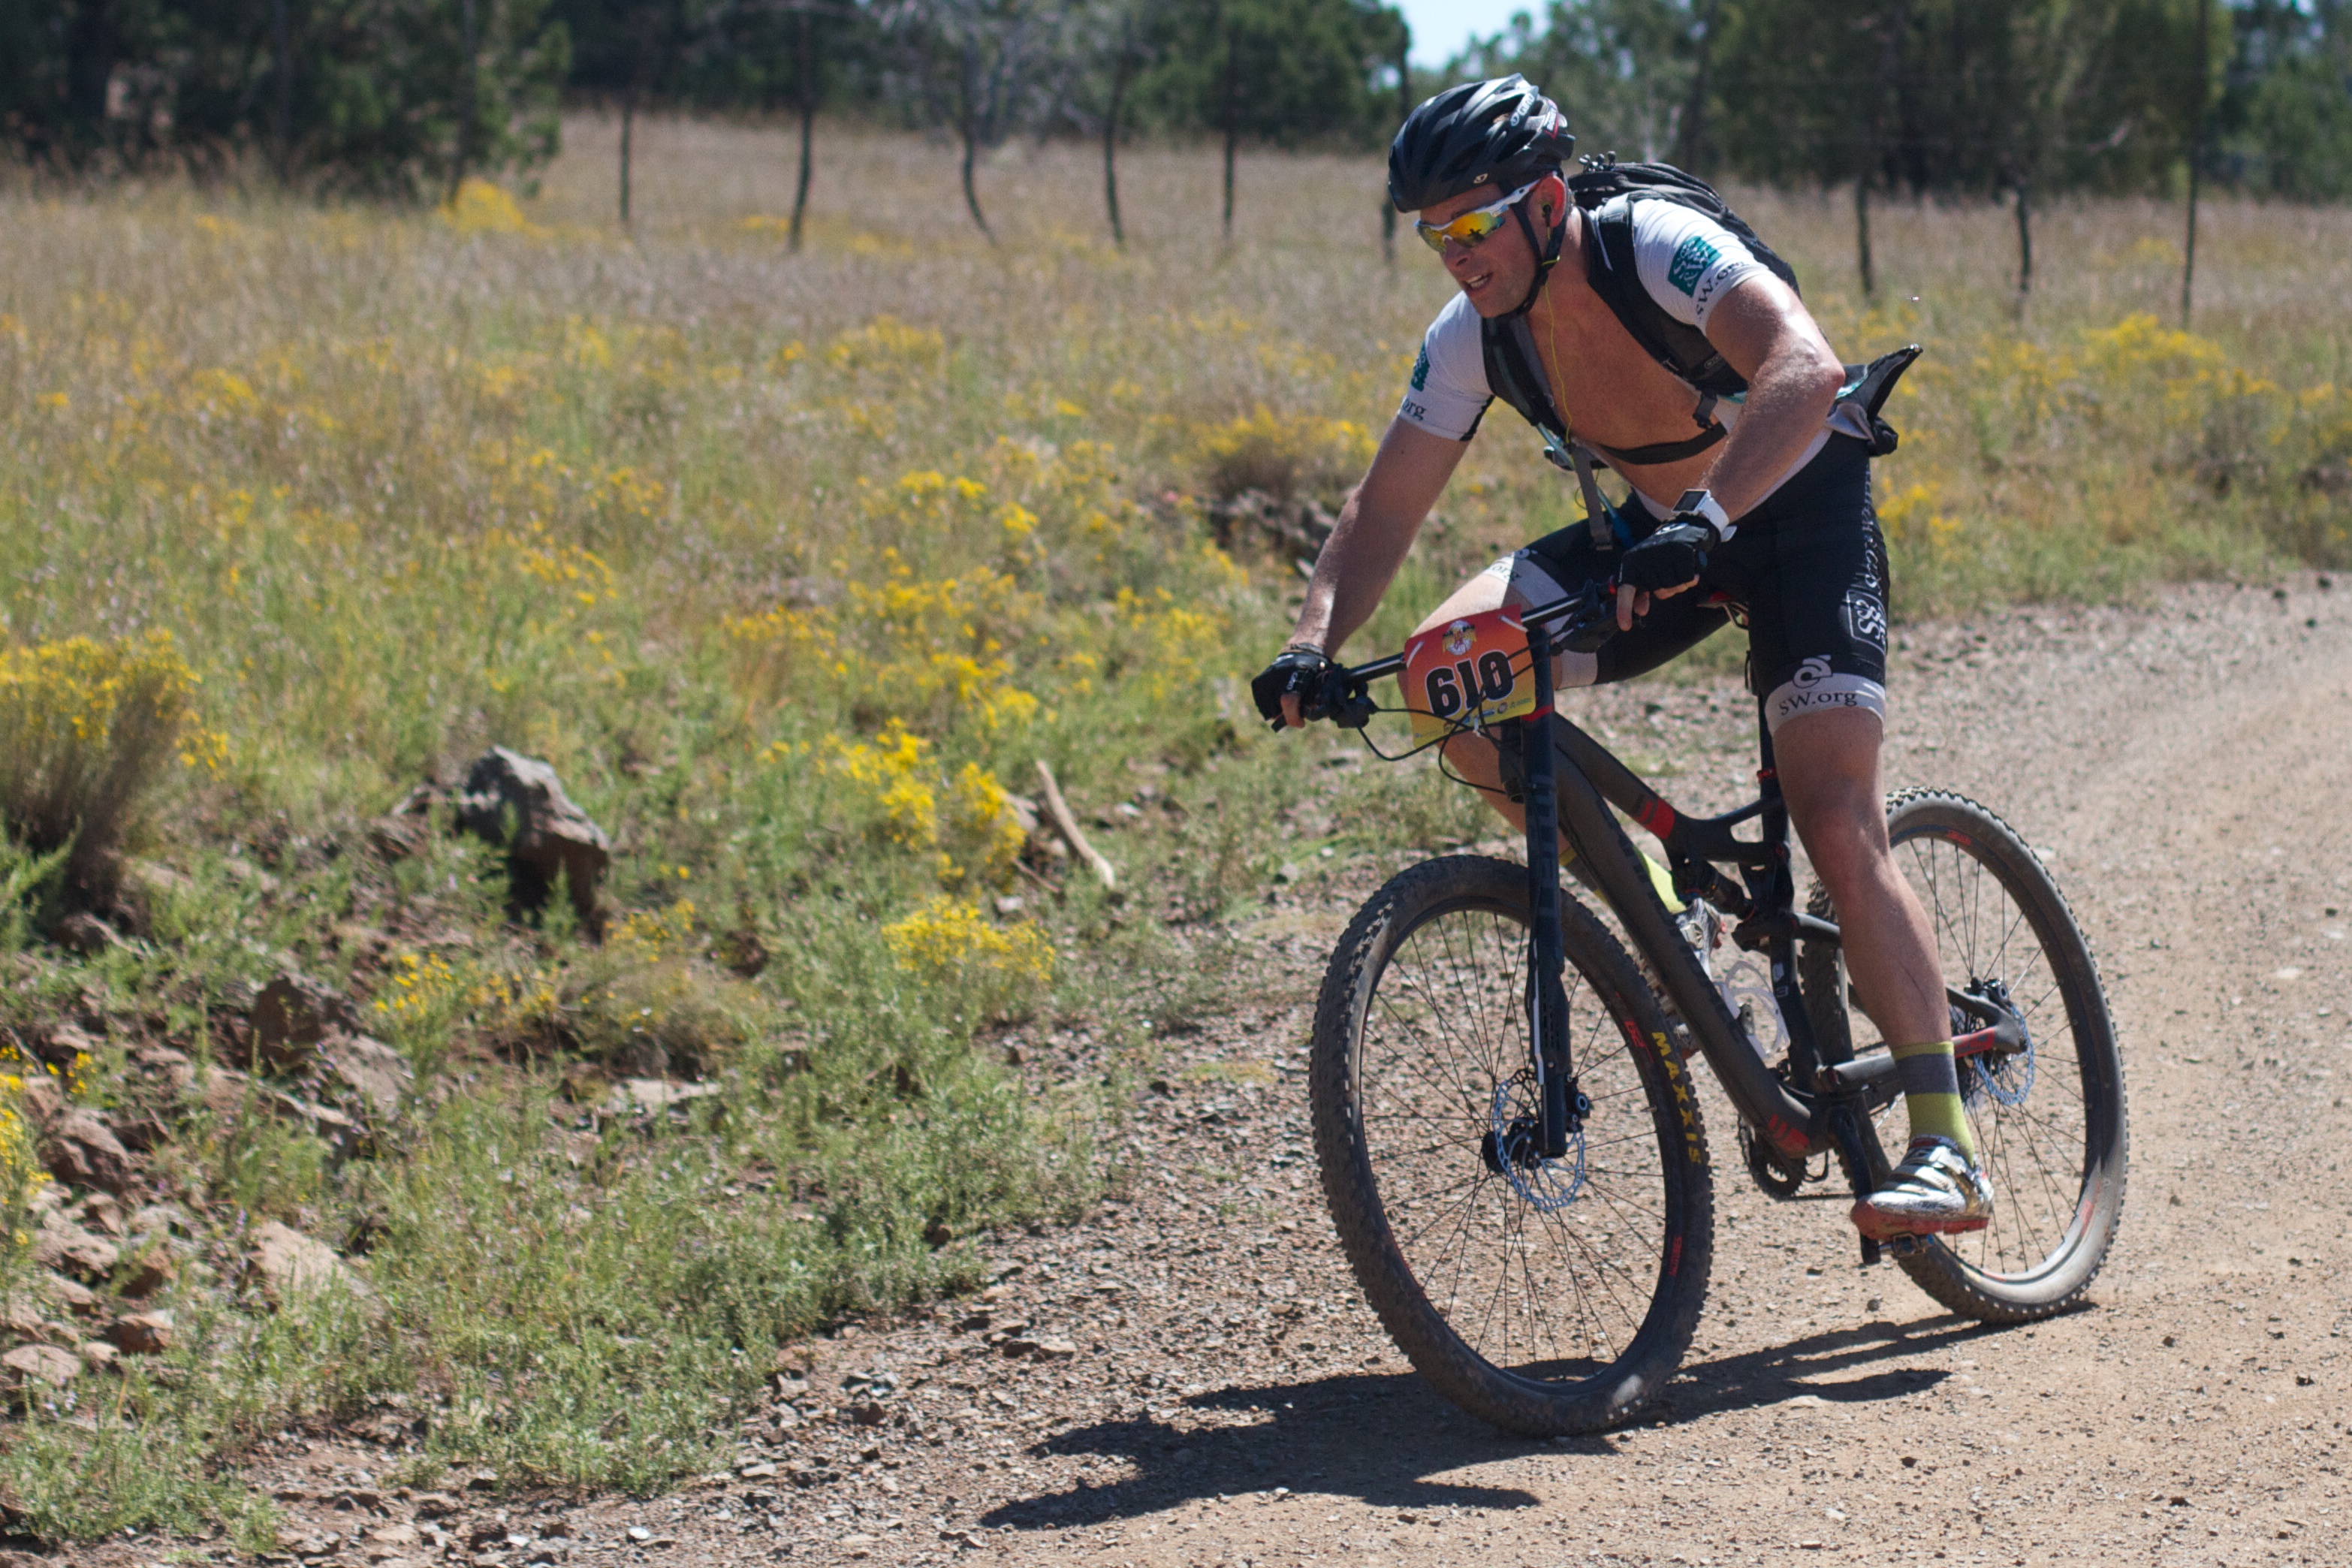
bicycle, vehicle, soil, extreme sport, sports equipment, mountain bike, cycling, race, sports, racing, fotr, mountain biking, road cycling, land vehicle, cycle sport, cyclo cross bicycle, cyclo cross, bicycle racing, road bicycle, racing bicycle, road bicycle racing, duathlon, mountain bike racing, cross country cycling